Razanandrongobe

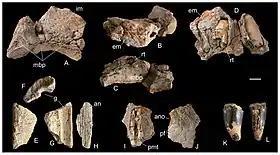

In 2006, Maganuco and colleagues identified "Razanandrongobe" as a member of the Archosauriformes by its serrated teeth and the thecodont condition of its teeth (i.e. their deep implantation in tooth sockets). Both characteristics are widespread among archosauriforms, and Maganuco and colleagues suggested that the former is a synapomorphy (shared specialization) of the group. They also noted that "Razanandrongobe" possessed unfused interdental plates covering the inner (lingual) surface of its teeth; they are absent in the non-archosauriform archosauromorphs, present but unfused in several lineages among the Archosauriformes, and fused in some theropod dinosaurs. Maganuco and colleagues suggested that unfused interdental plates are either a synapomorphy of Archosauriformes, or a plesiomorphic (ancestrally present) characteristic of crocodyliforms, theropods, and poposaurids.